Sky position (RA, Dec in degrees): 185.166, -0.02608
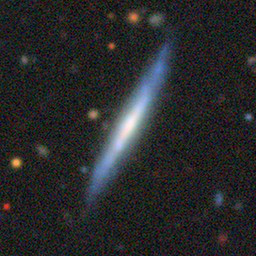
Galaxy morphology: Edge-on Galaxies without Bulge